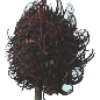
Label: Rambutan 1